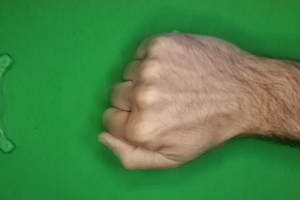
Label: rock